MS Black Watch (1971)

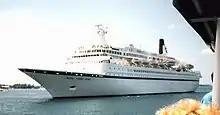
"Royal Viking Star" in Bermuda in 1989, after lengthening in 1981

As the 1980s progressed it became clear that the luxury cruise lines such as Royal Viking could not survive without the support of a larger company, with the operating costs of a handful of luxury ships being too high to be truly profitable. Royal Viking Line was acquired by Kloster Cruises in 1984, but its operations were initially kept separate from those of Norwegian Cruise Line.